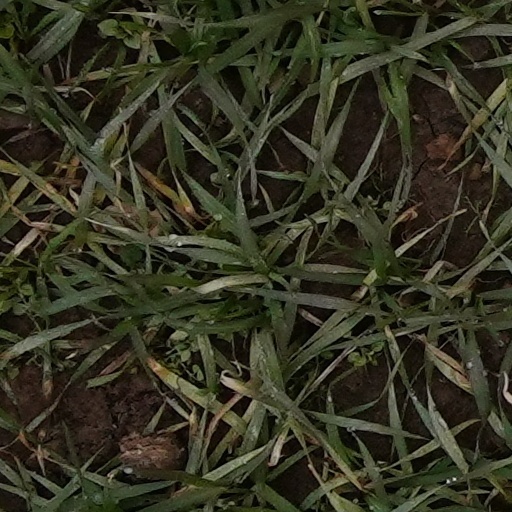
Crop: wheat